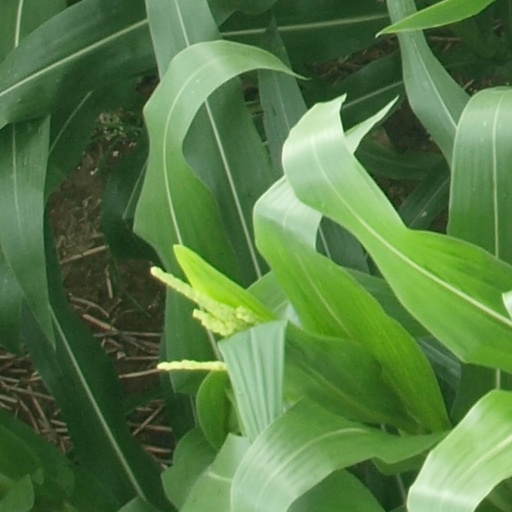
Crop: maize; corn